Delta Air Lines Flight 1086

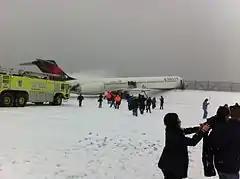
Flight 1086 as it came to rest on the seawall after breaking through the airport perimeter fence

Delta Air Lines Flight 1086 was a scheduled Delta Air Lines domestic passenger flight between Atlanta and New York's LaGuardia Airport. On March 5, 2015, the McDonnell Douglas MD-88 aircraft veered off the runway shortly after landing at LaGuardia Airport in New York City. The plane ran up the seawall berm and struck the perimeter fence, sliding along it for approximately before coming to rest with the nose of the aircraft hanging over the berm above Flushing Bay. There were no fatalities, although 29 people suffered minor injuries. The aircraft was seriously damaged and written off.